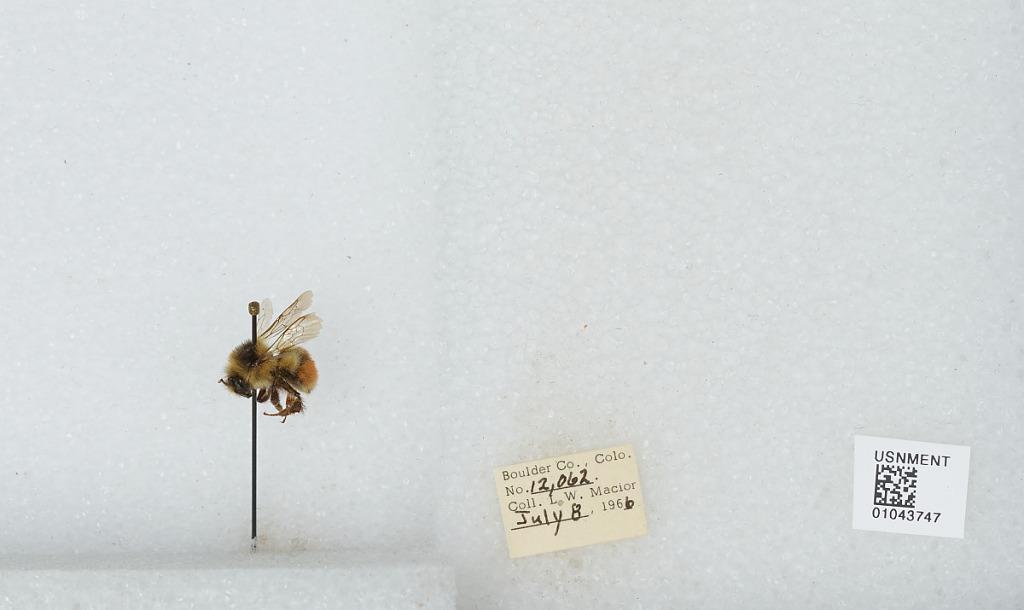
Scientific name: Bombus (Pyrobombus) bifarius Cresson
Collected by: L. Macior
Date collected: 1966-7-8
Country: United States
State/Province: Colorado
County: Boulder
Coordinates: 40.0017, -105.308